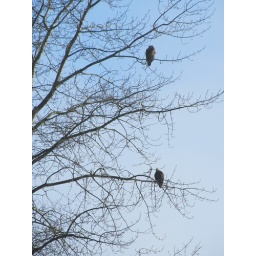
Took the country road again today and in the same tree as before there was a male and female Eagle.